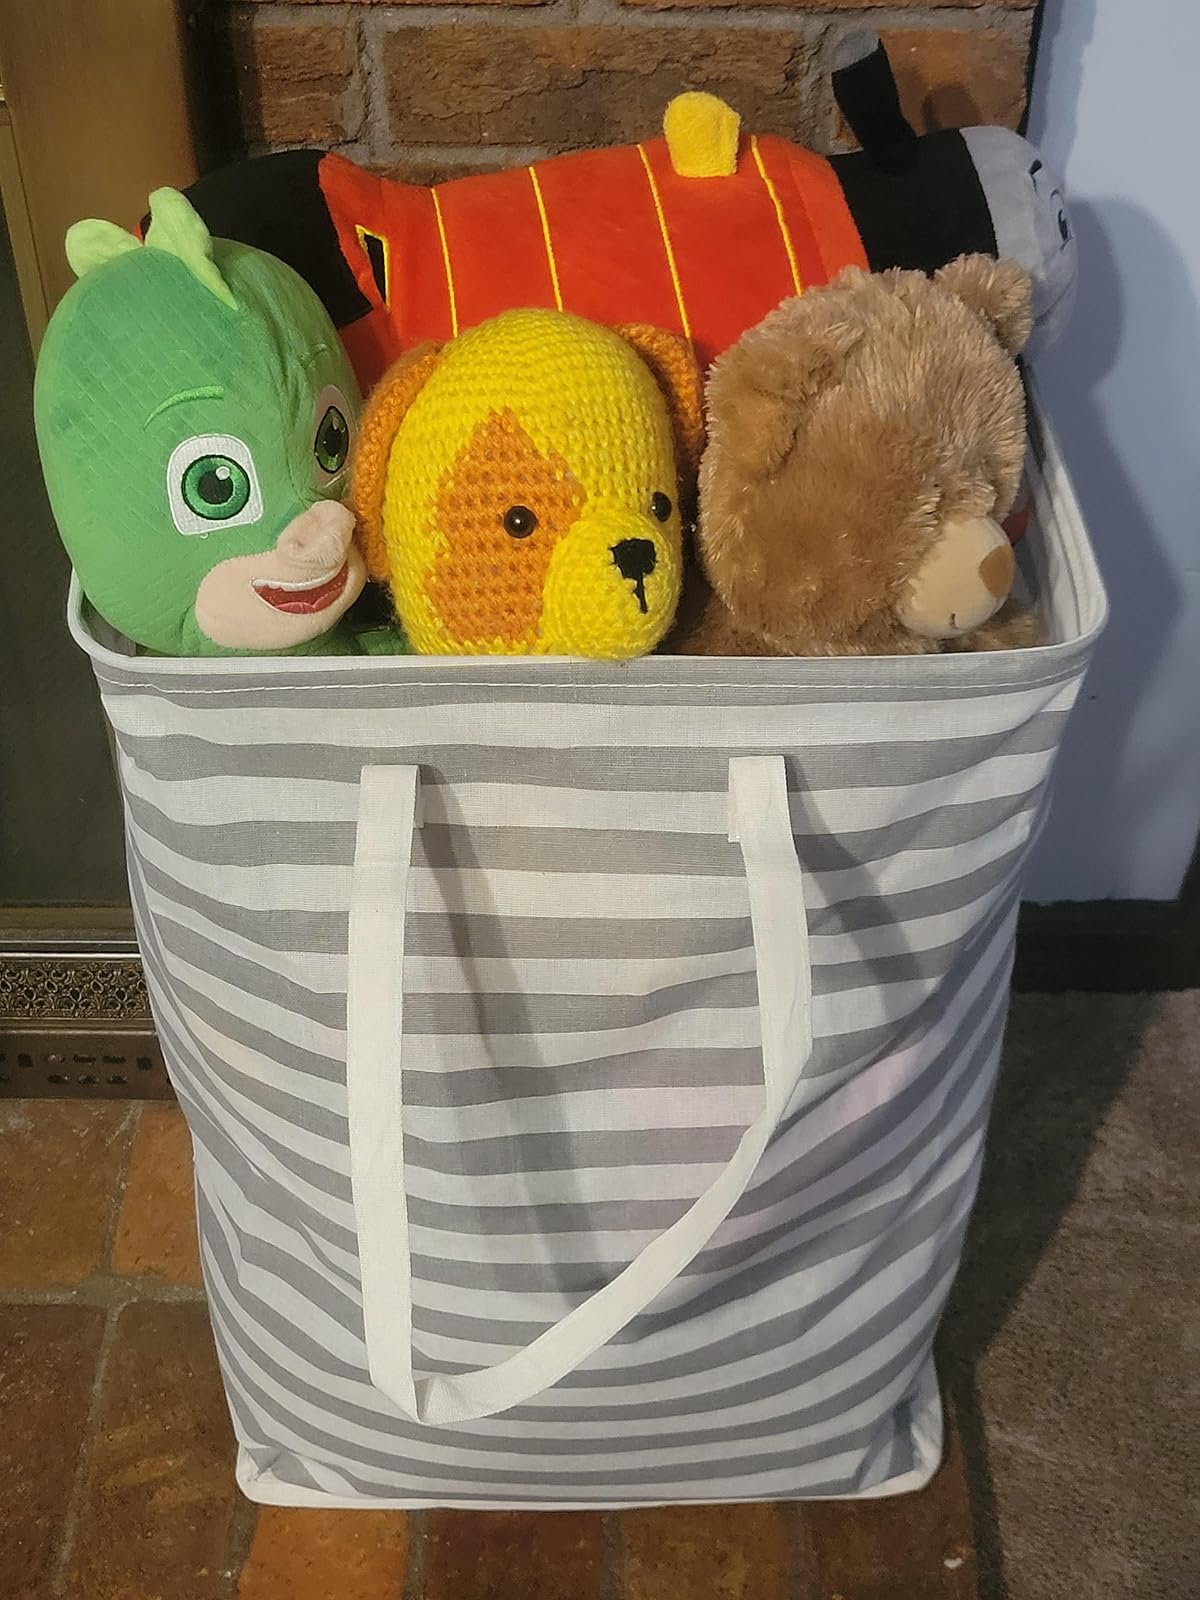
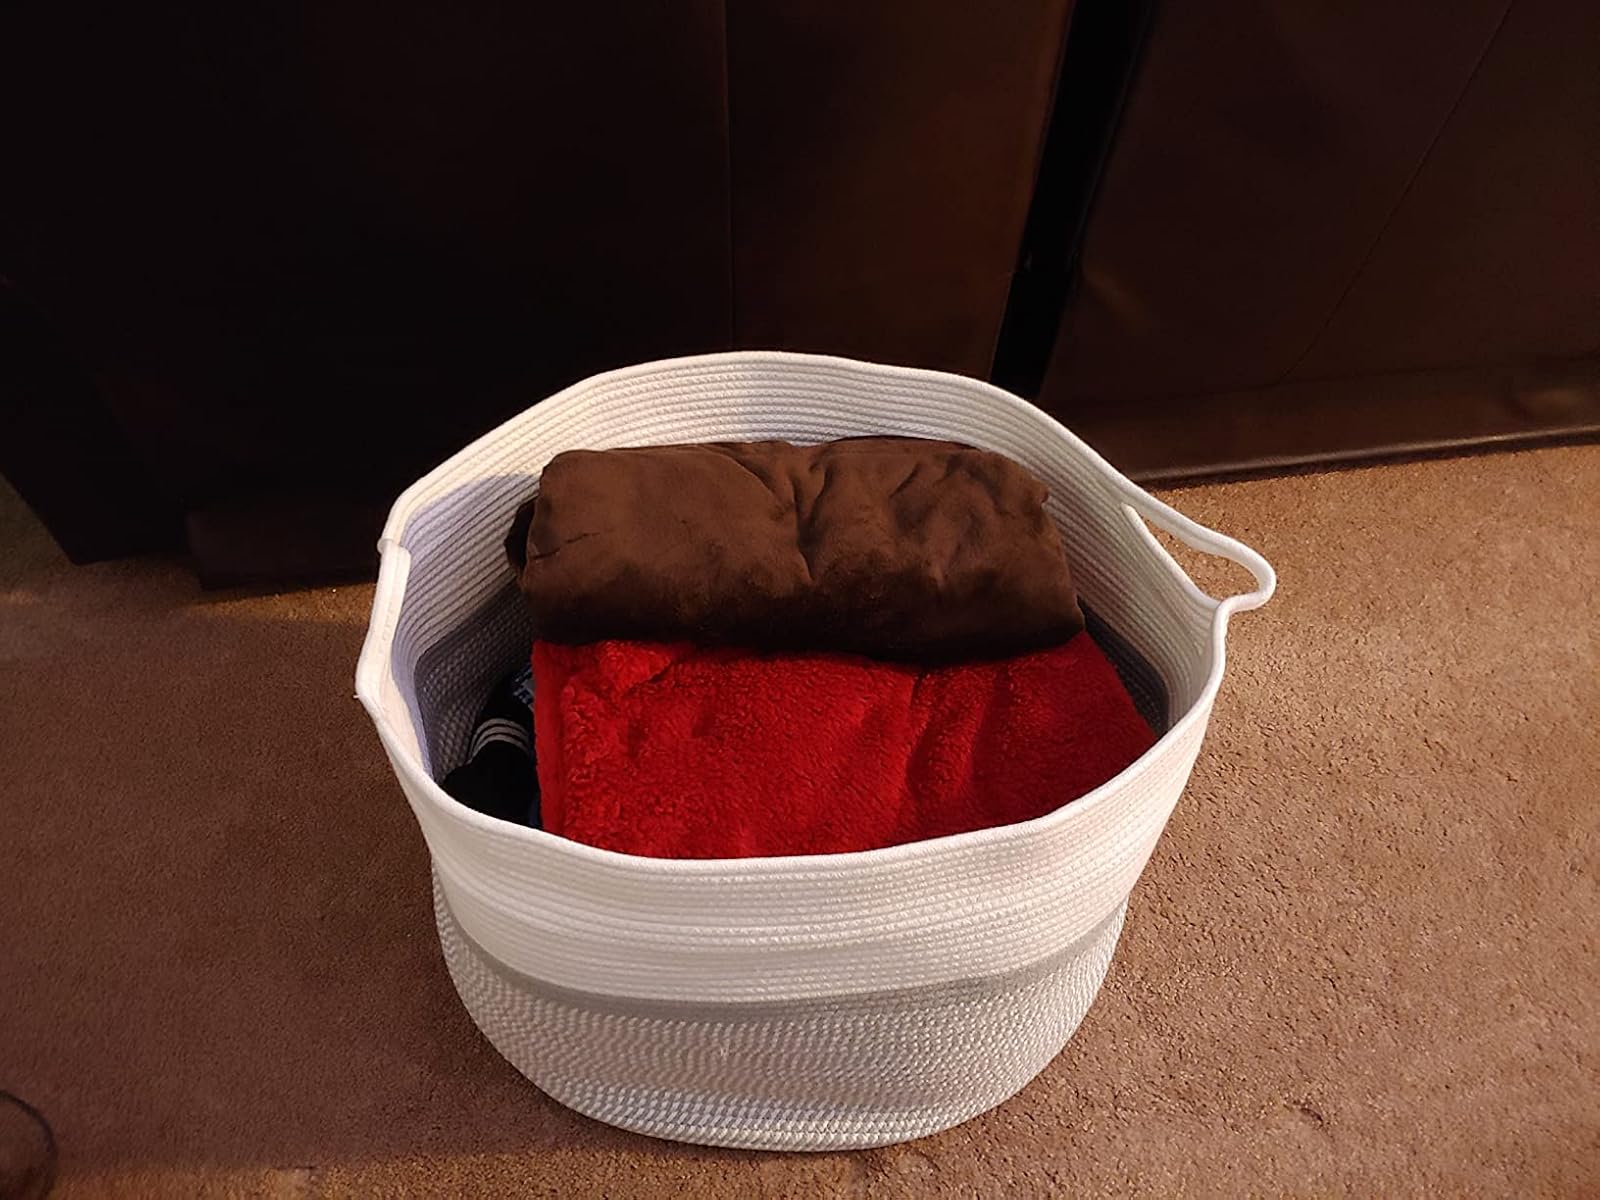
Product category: items_hamper
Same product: no